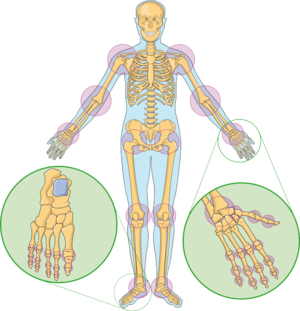
Squelette et os - Squelette et os - Articulations